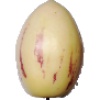
Label: pepino